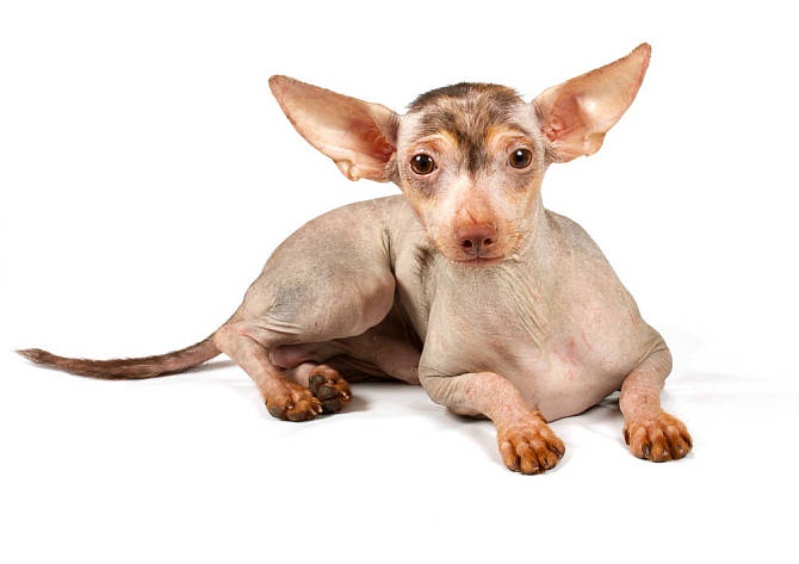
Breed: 234-n000093-Chinese_Crested_Dog